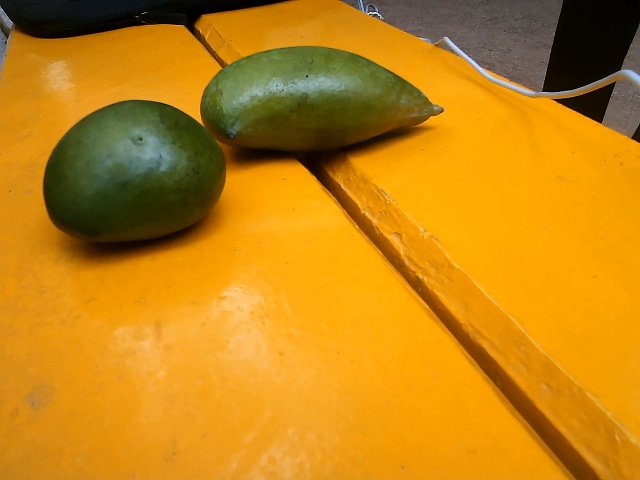
Label: Raw_Mango